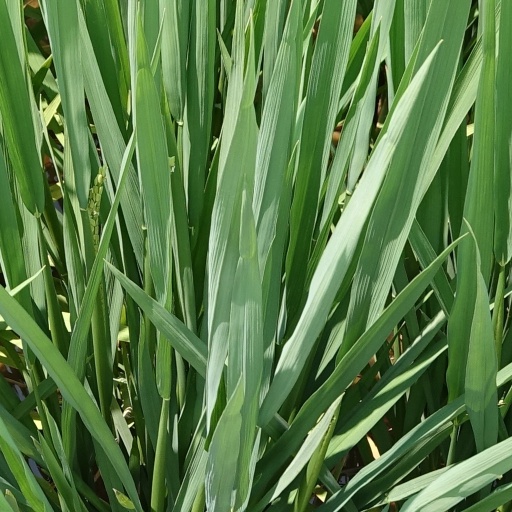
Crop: rice